Atlantic campaign of 1806 order of battle

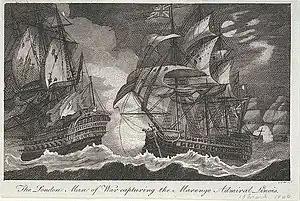
Engraving of two ships exchanging broadsides at night in high seas.

After separating from Leissègues on 15 December, Willaumez sailed south, capturing a number of vessels from a British troop convoy and sending the prizes, with the frigate "Volontaire", to Tenerife. Willaumez's intention was to raid the China Fleet, a large convoy of valuable East Indiamen that sailed from the Far East to Britain every year. However, on 23 December he was pursued by Duckworth and driven far off course, so that by the time he reached the Cape of Good Hope, where he planned to resupply his ships, it had already been captured by a British expeditionary force. Turning westwards, Willaumez raided shipping in the South Atlantic until April, when he anchored at Salvador in neutral Brazil. By early May, Willaumez was at sea again, stopping at Cayenne and then splitting his force to raid shipping in the Leeward Islands prior to reuniting at Fort-de-France on Martinique in June.